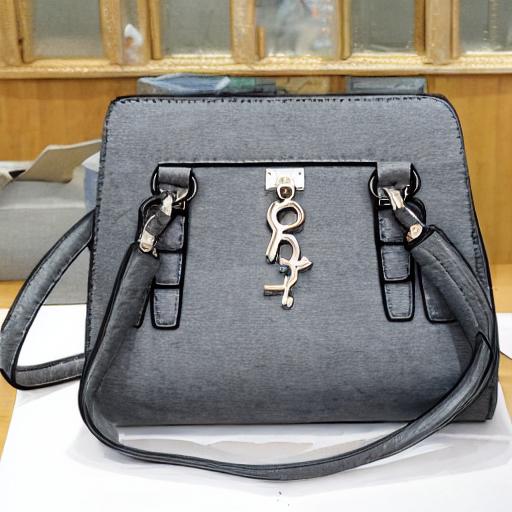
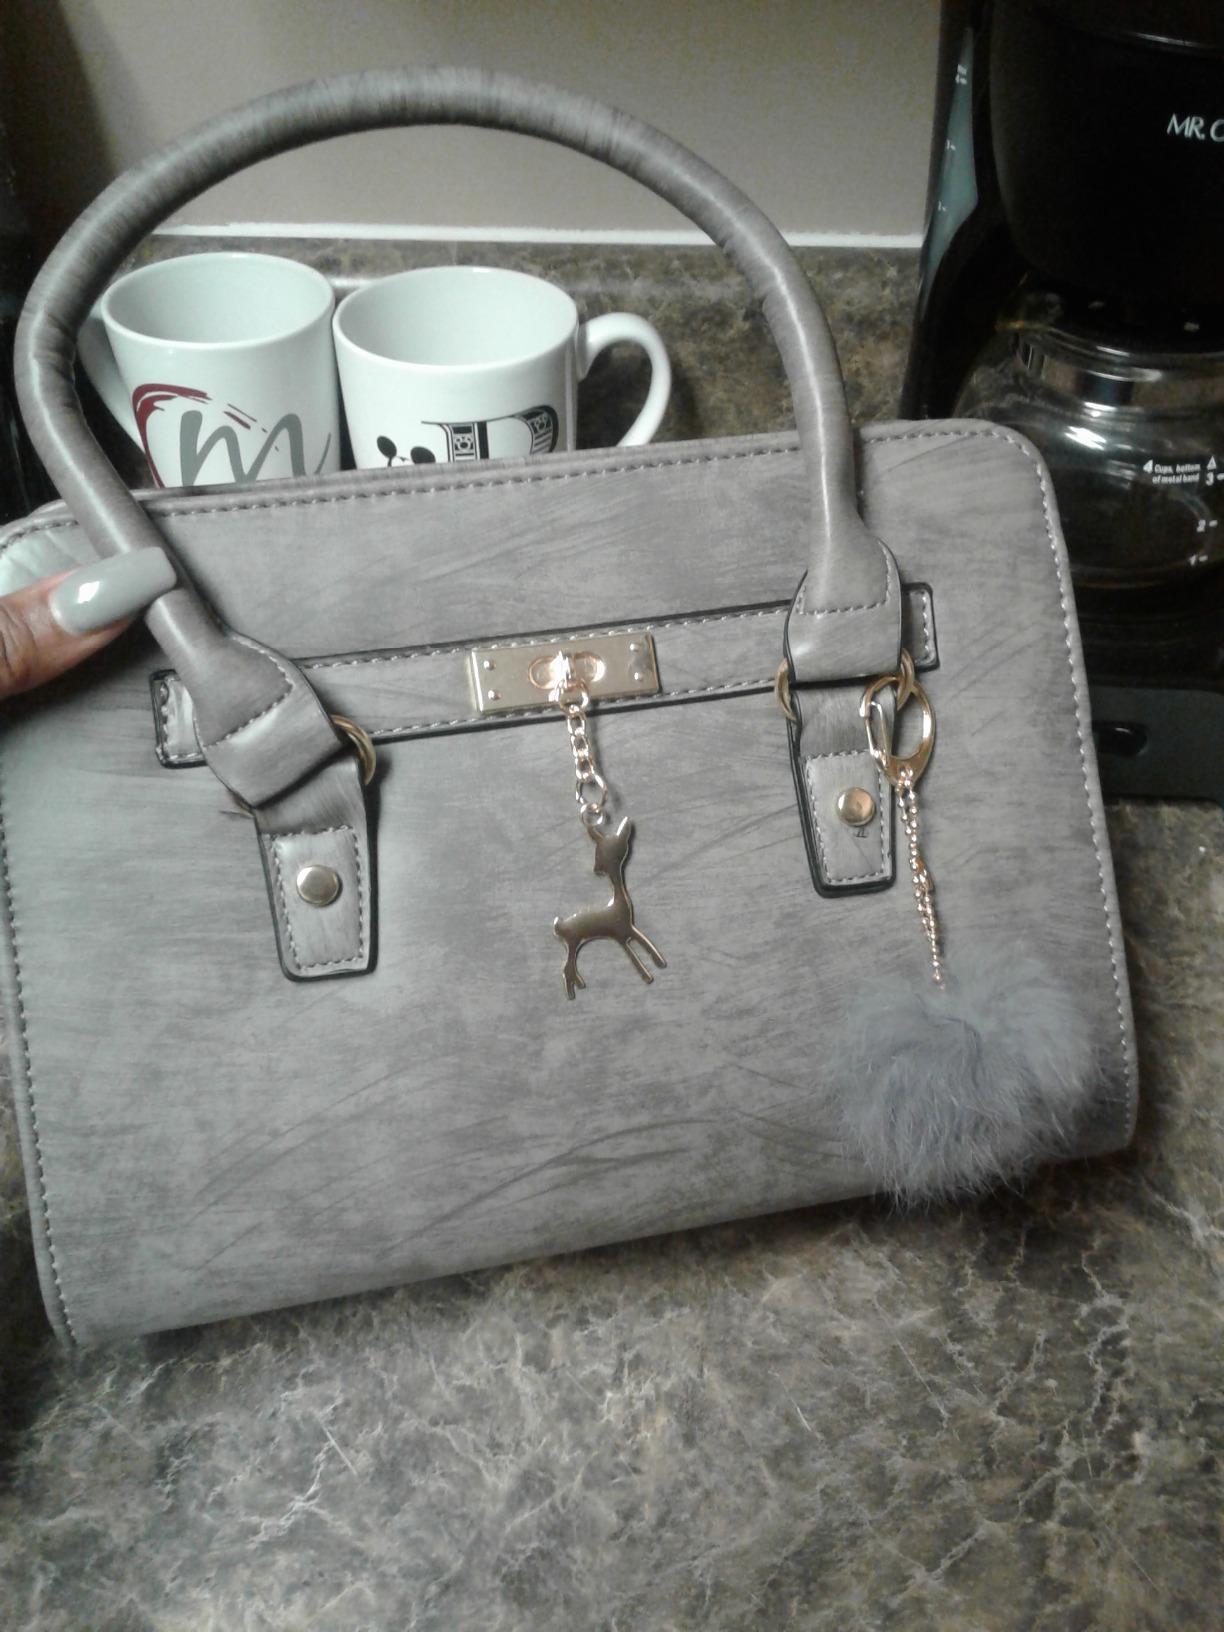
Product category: accessories_handbag
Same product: no